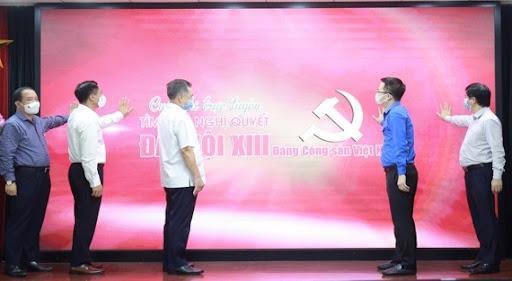
có năm người đàn ông đang chạm tay vào một chiếc màn hình